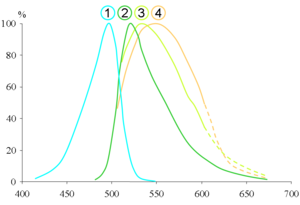
Le SYBR Green I est un composé organique aromatique de formule chimique C₃₂H₃₇N₄S faisant partie des cyanines asymétriques. Il a la capacité de se lier aux acides nucléiques et d'émettre une fluorescence. Il est de ce fait utilisé en biologie moléculaire comme agent fluorescent, notamment lors de la réalisation de PCR quantitatives.